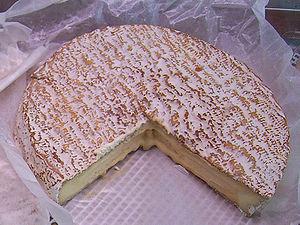
Le brie de Melun est un fromage français de la région Île-de-France, bénéficiant d'une appellation d'origine contrôlée.
Les bries sont une importante famille de fromages à pâte molle à croûte fleurie, originaire de la région française de Brie.